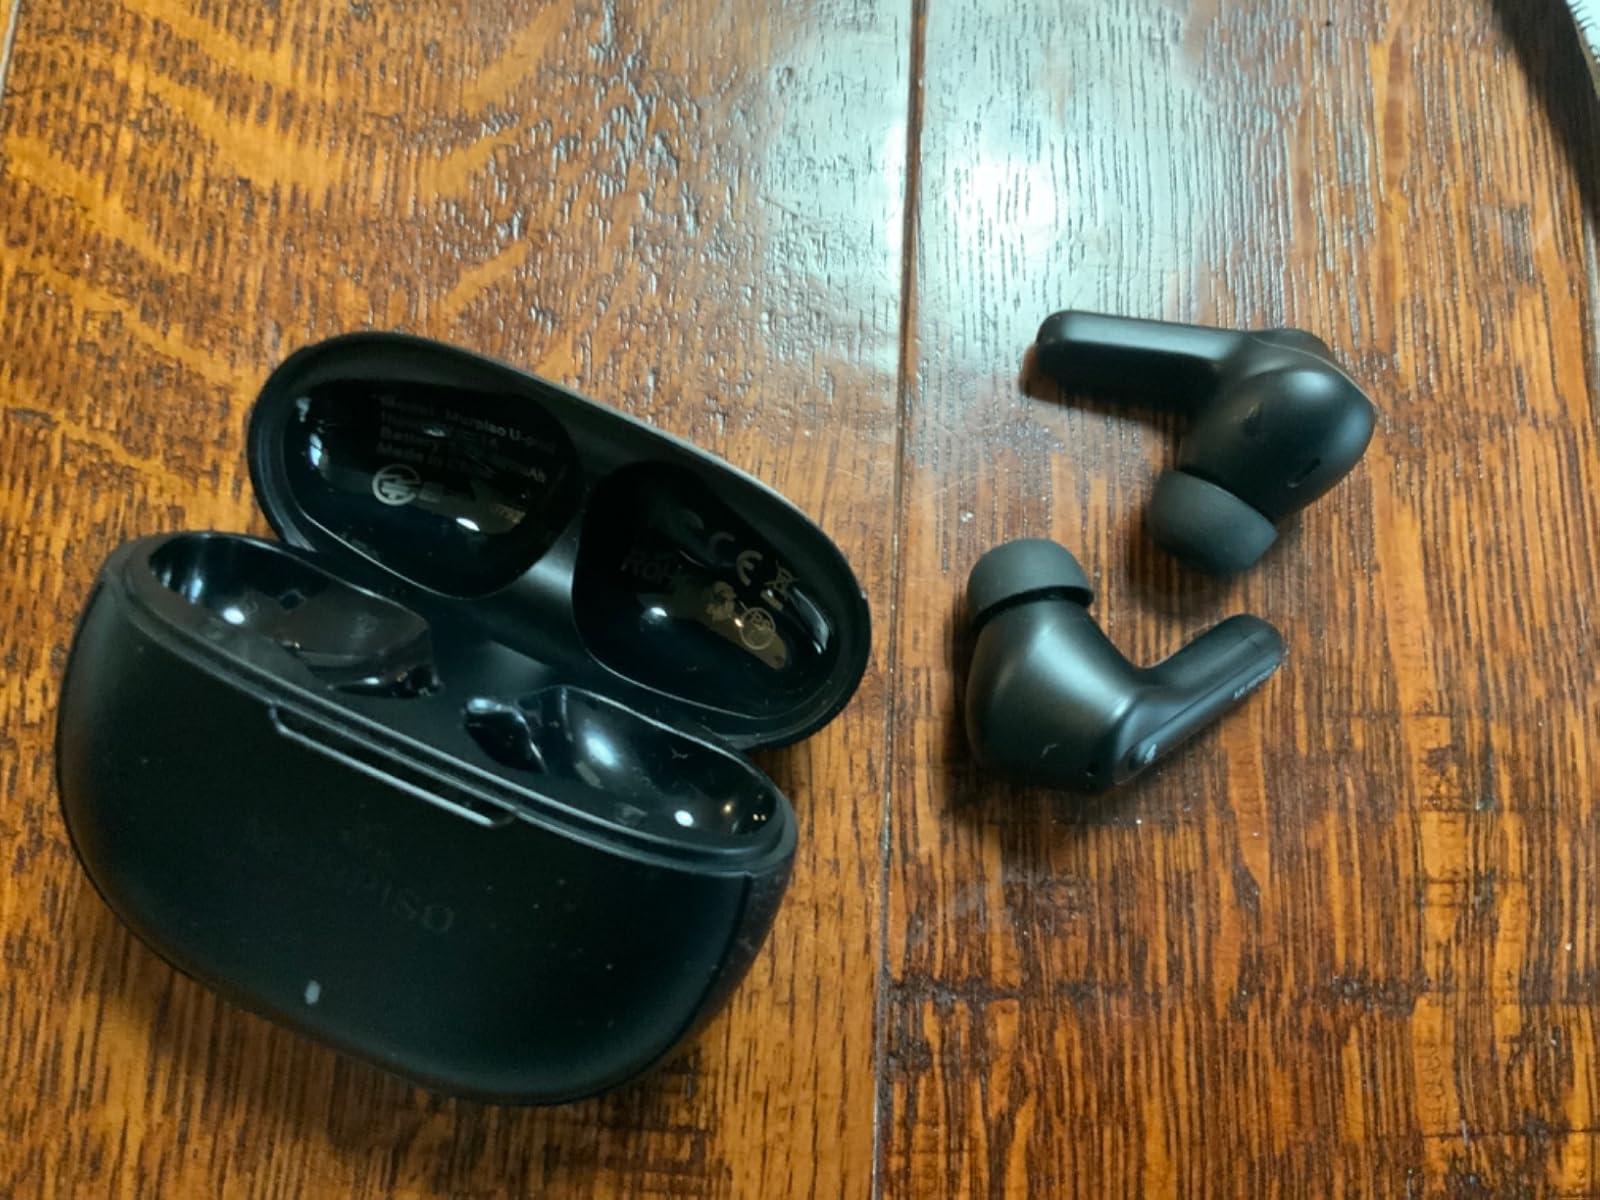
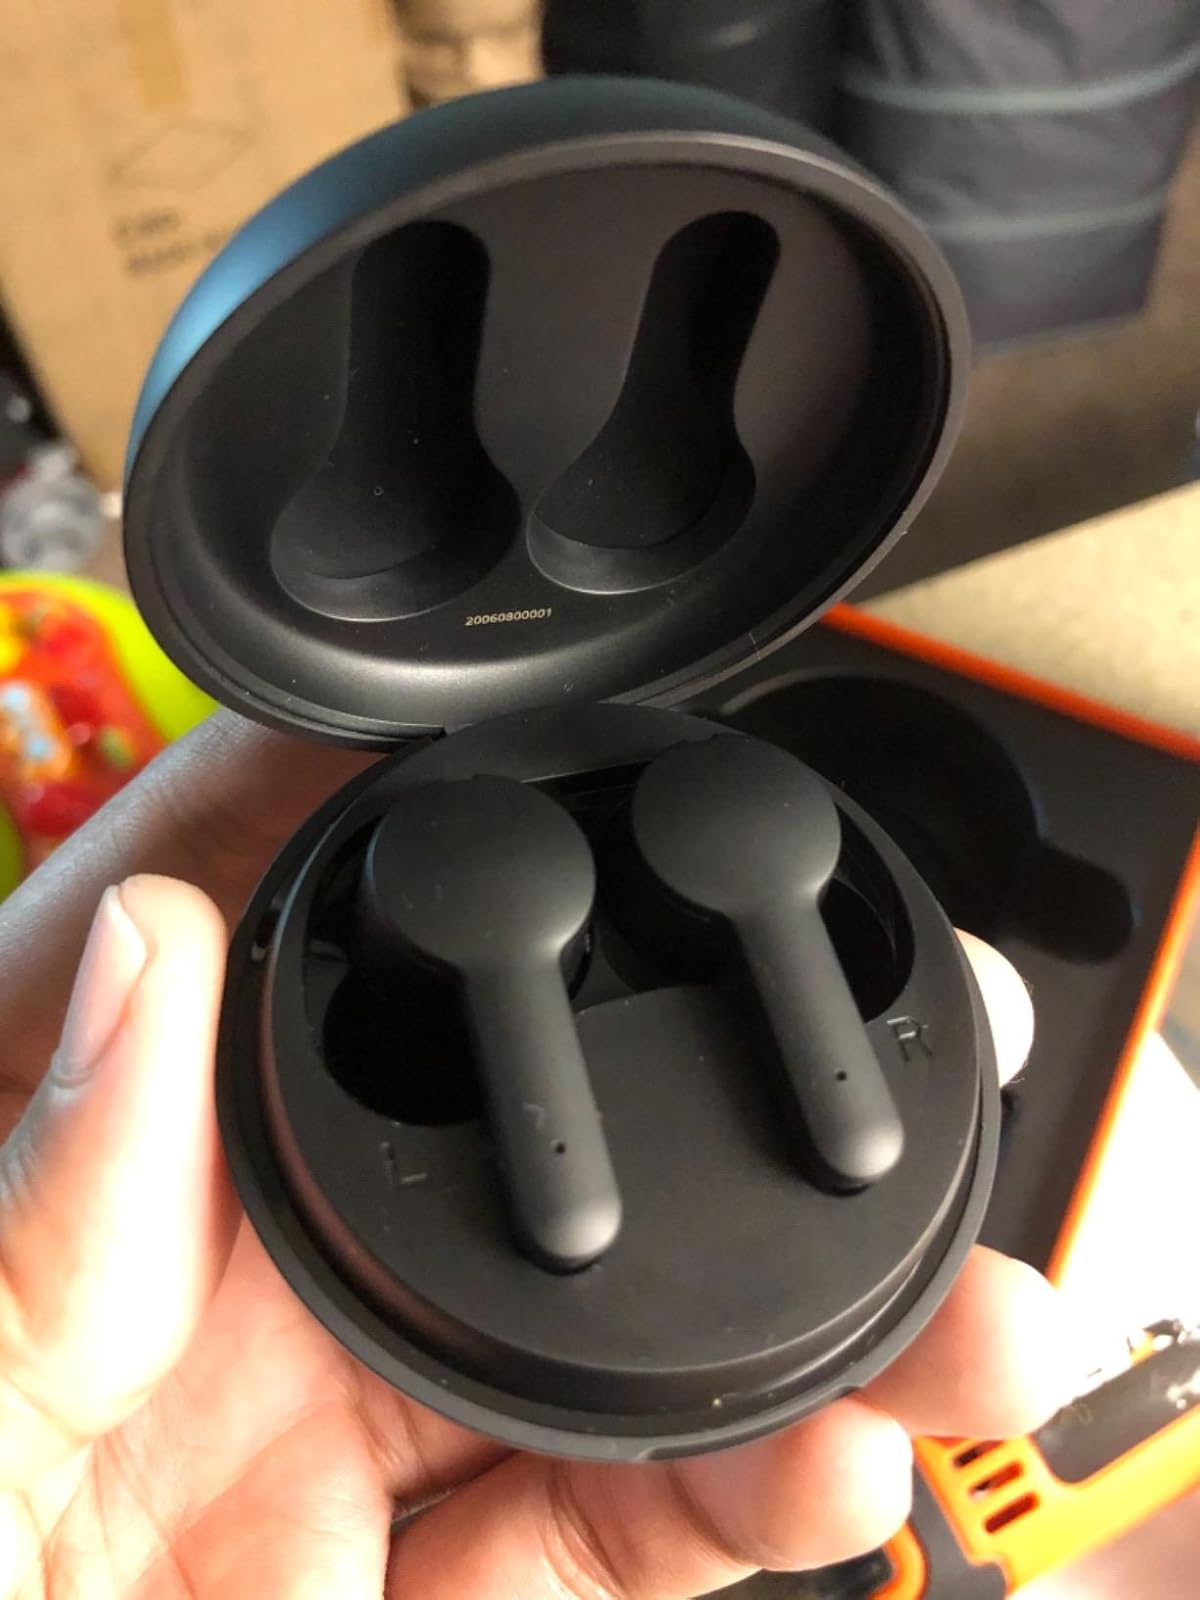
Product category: earbuds
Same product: no